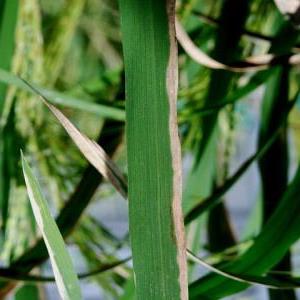
Disease: Bacterialblight